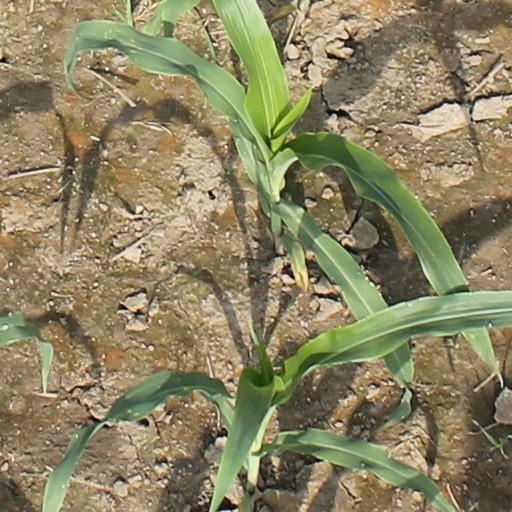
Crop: maize; corn